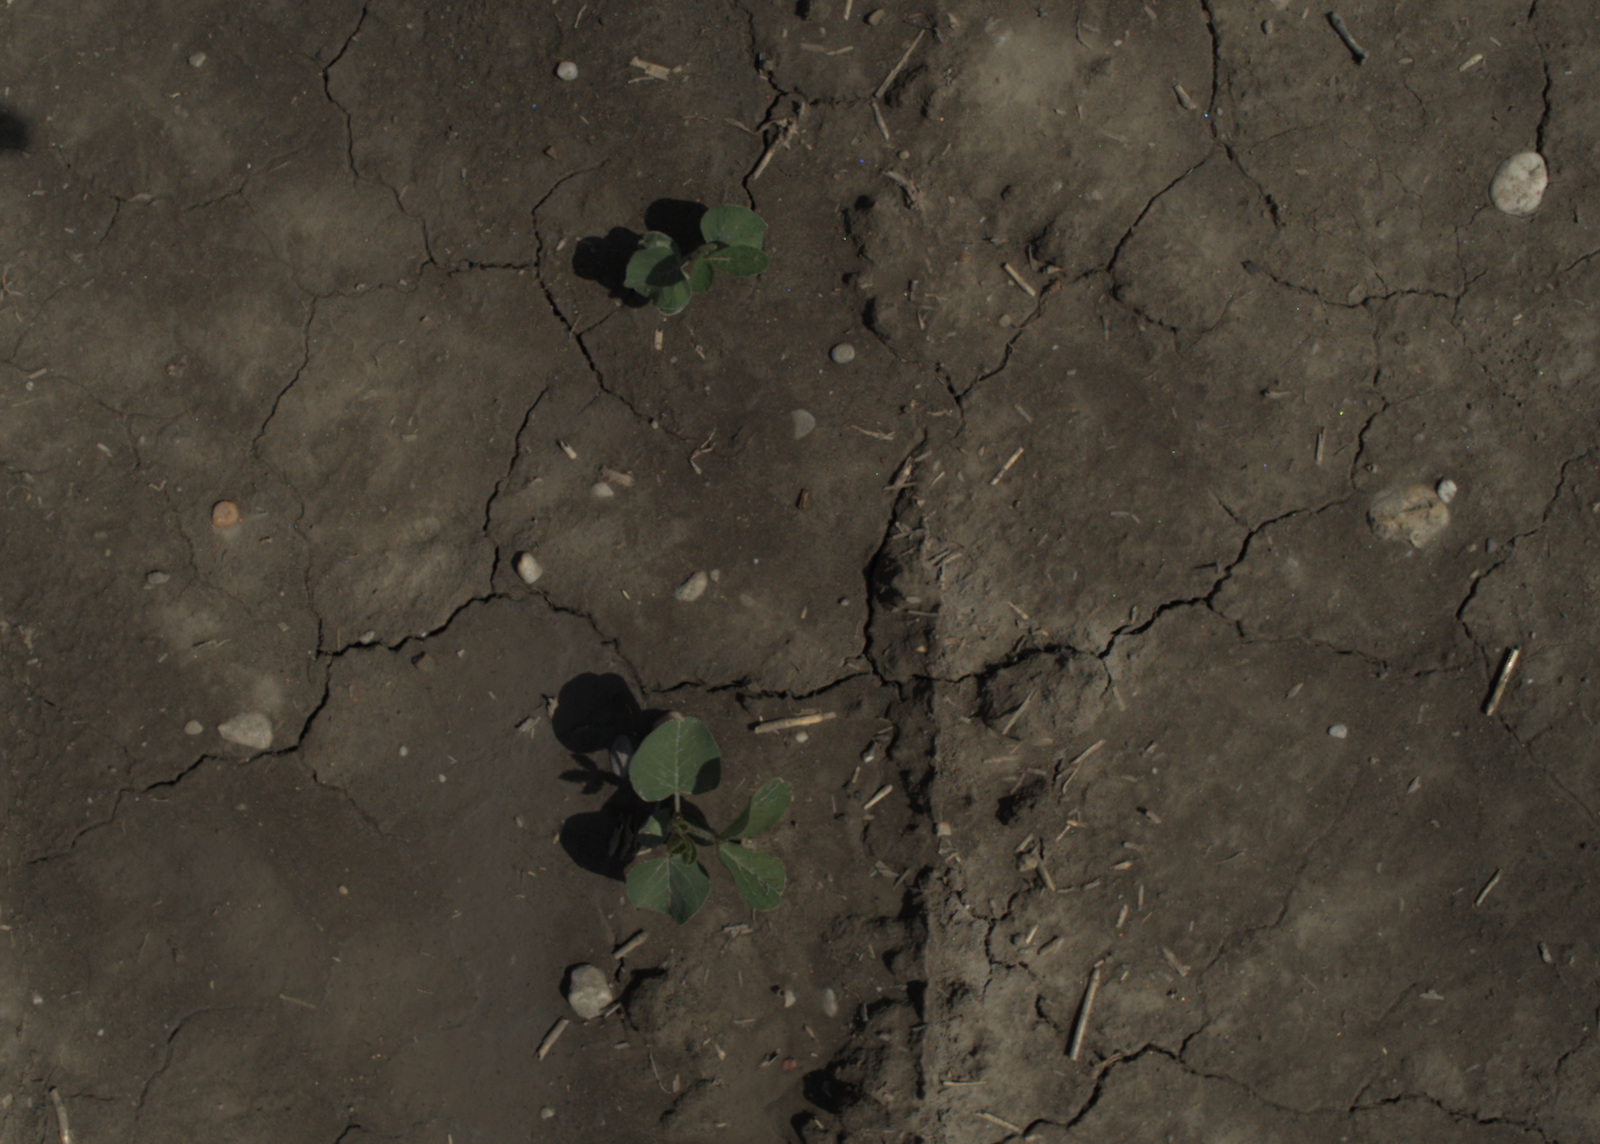
Capture date: 29.06.2021 11:26:01
Weather: sunny
Wind: strong
Seeding date: 08.06.2021
Plant canopy height (mm): 962